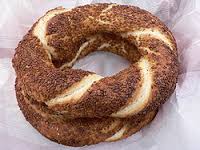
Yemek: simit